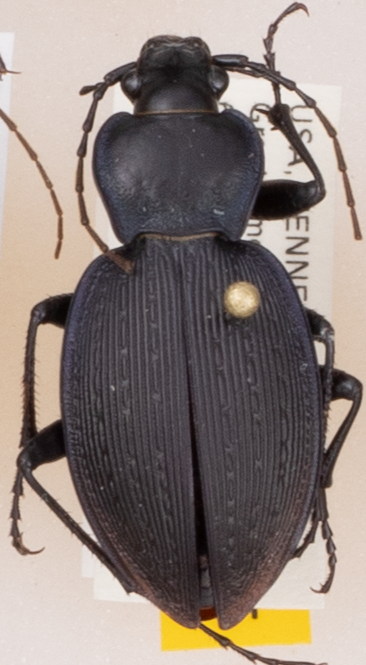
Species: Carabus goryi
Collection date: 2017-06-27
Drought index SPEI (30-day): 0.534
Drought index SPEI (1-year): -0.62
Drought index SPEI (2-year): -0.48